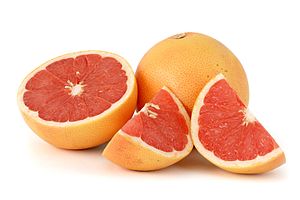
Grapefrugt
Grapefrugt
Grapefrugt er en stor citrusfrugt, som har været kendt i Vestindien i over 200 år. Den findes første gang beskrevet i 1814 i Puerto Rico som en tilfældig krydsning mellem appelsin og pomelofrugten.